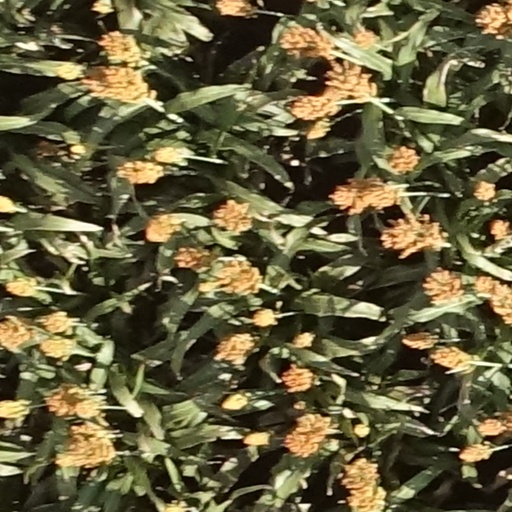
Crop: sorghum